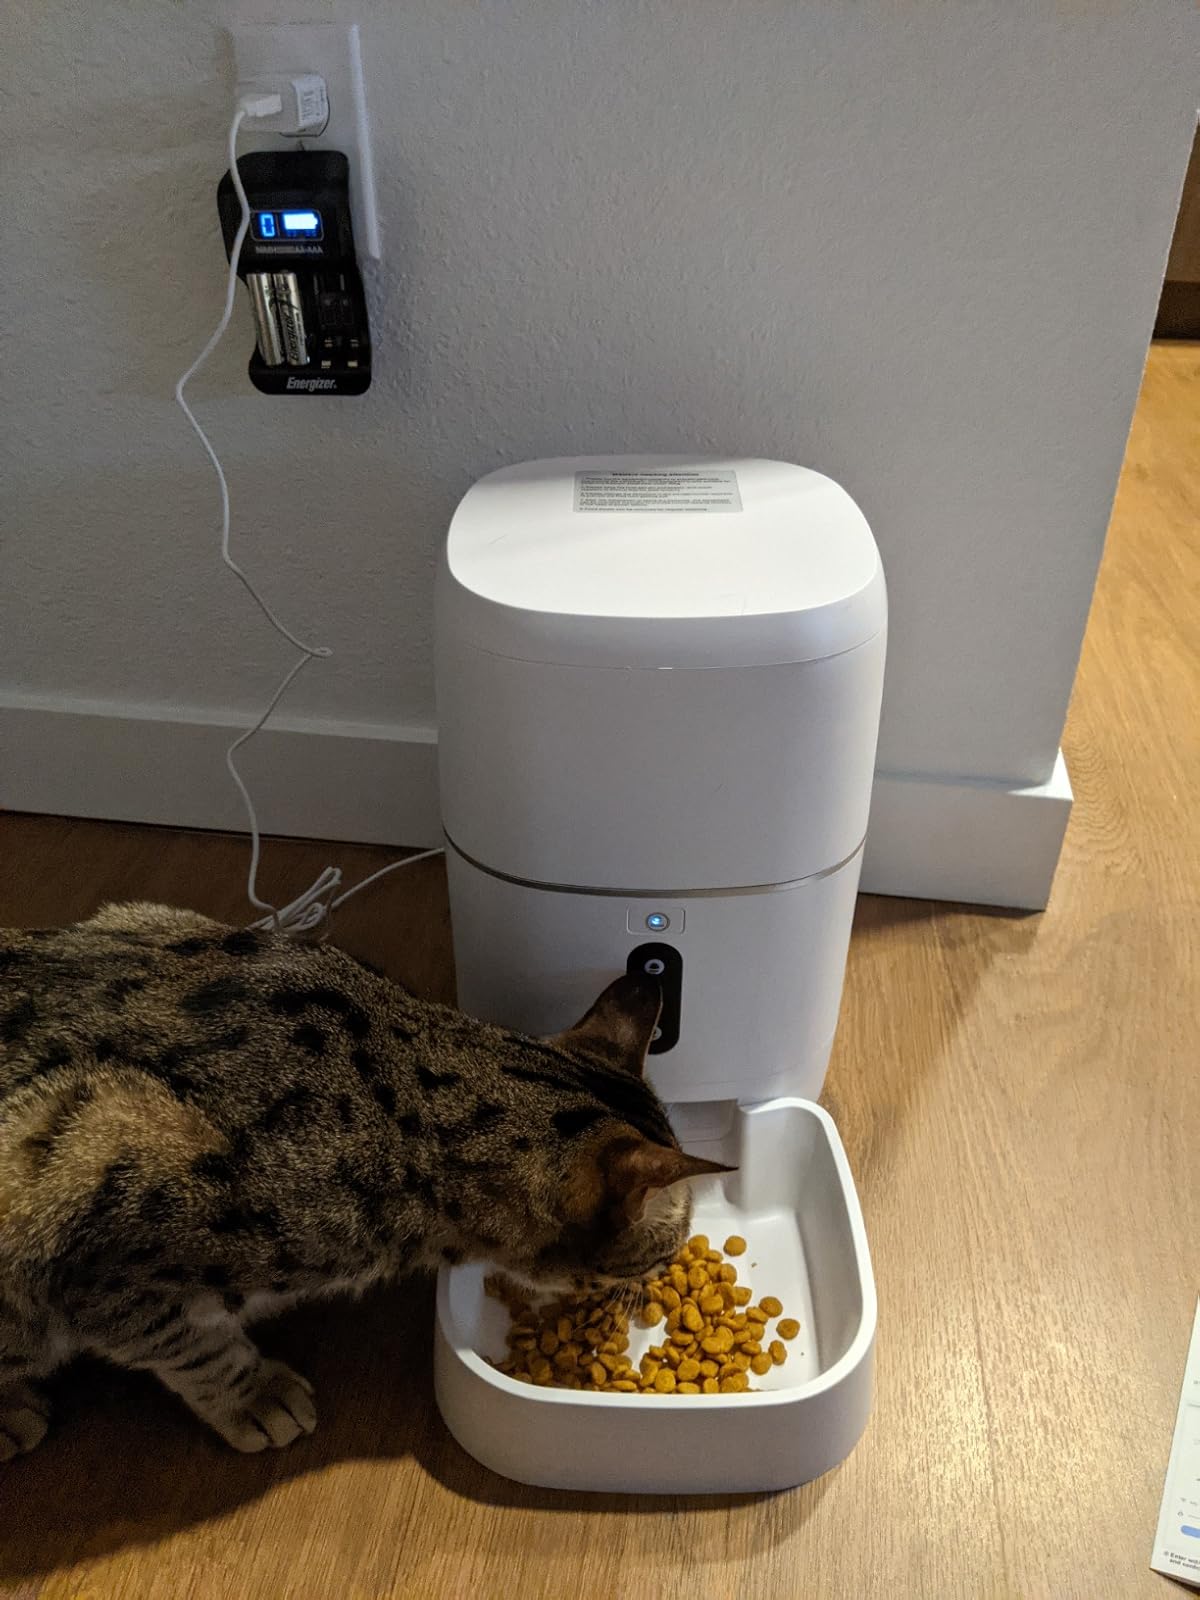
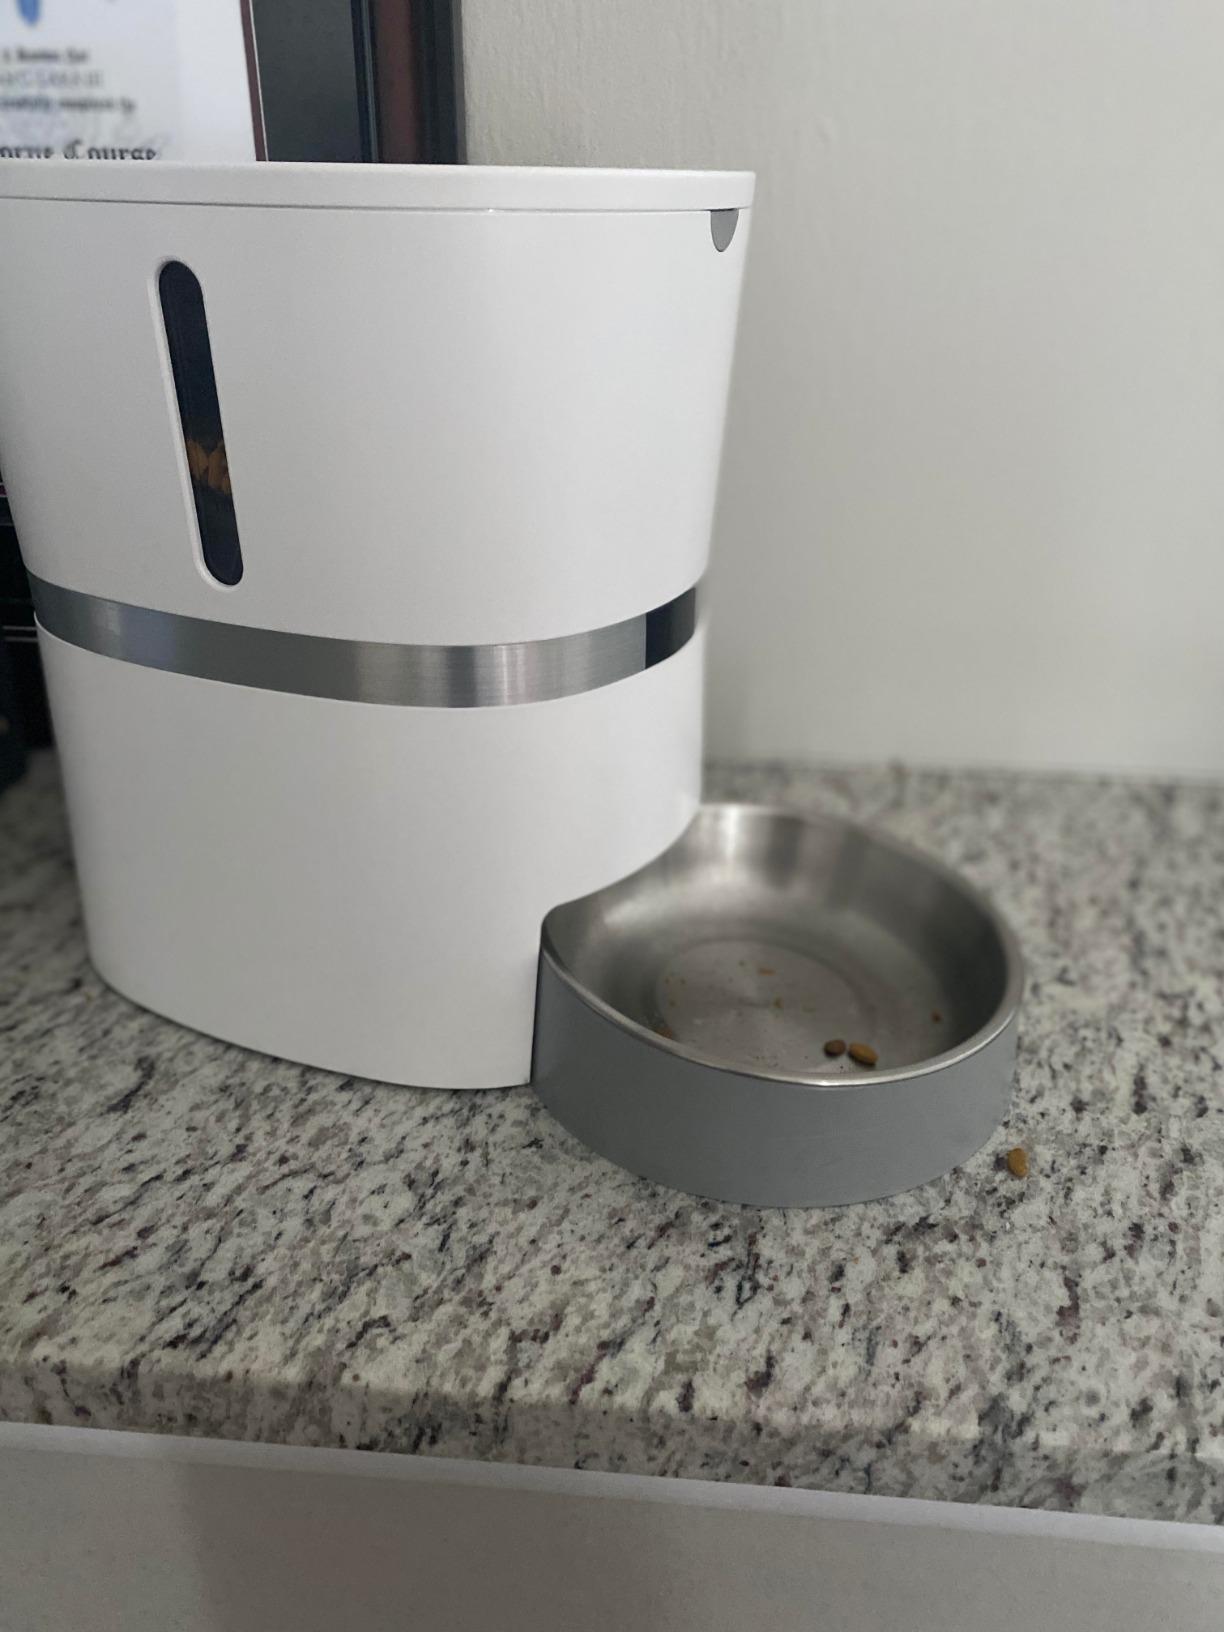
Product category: items_feeder
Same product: no